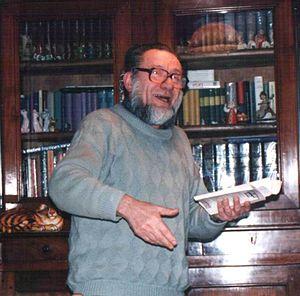
Georges Lagrange en conférence
Georges Lagrange est un écrivain espérantophone français, membre de l'Académie d'espéranto, de FEI et coanimateur du centre culturel espéranto Kvinpetalo à Bouresse. Il est le fils de René Lagrange, militant syndicaliste et historien du mouvement ouvrier.